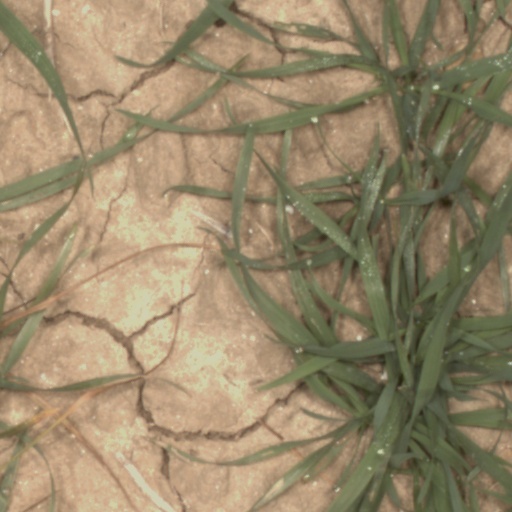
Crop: wheat